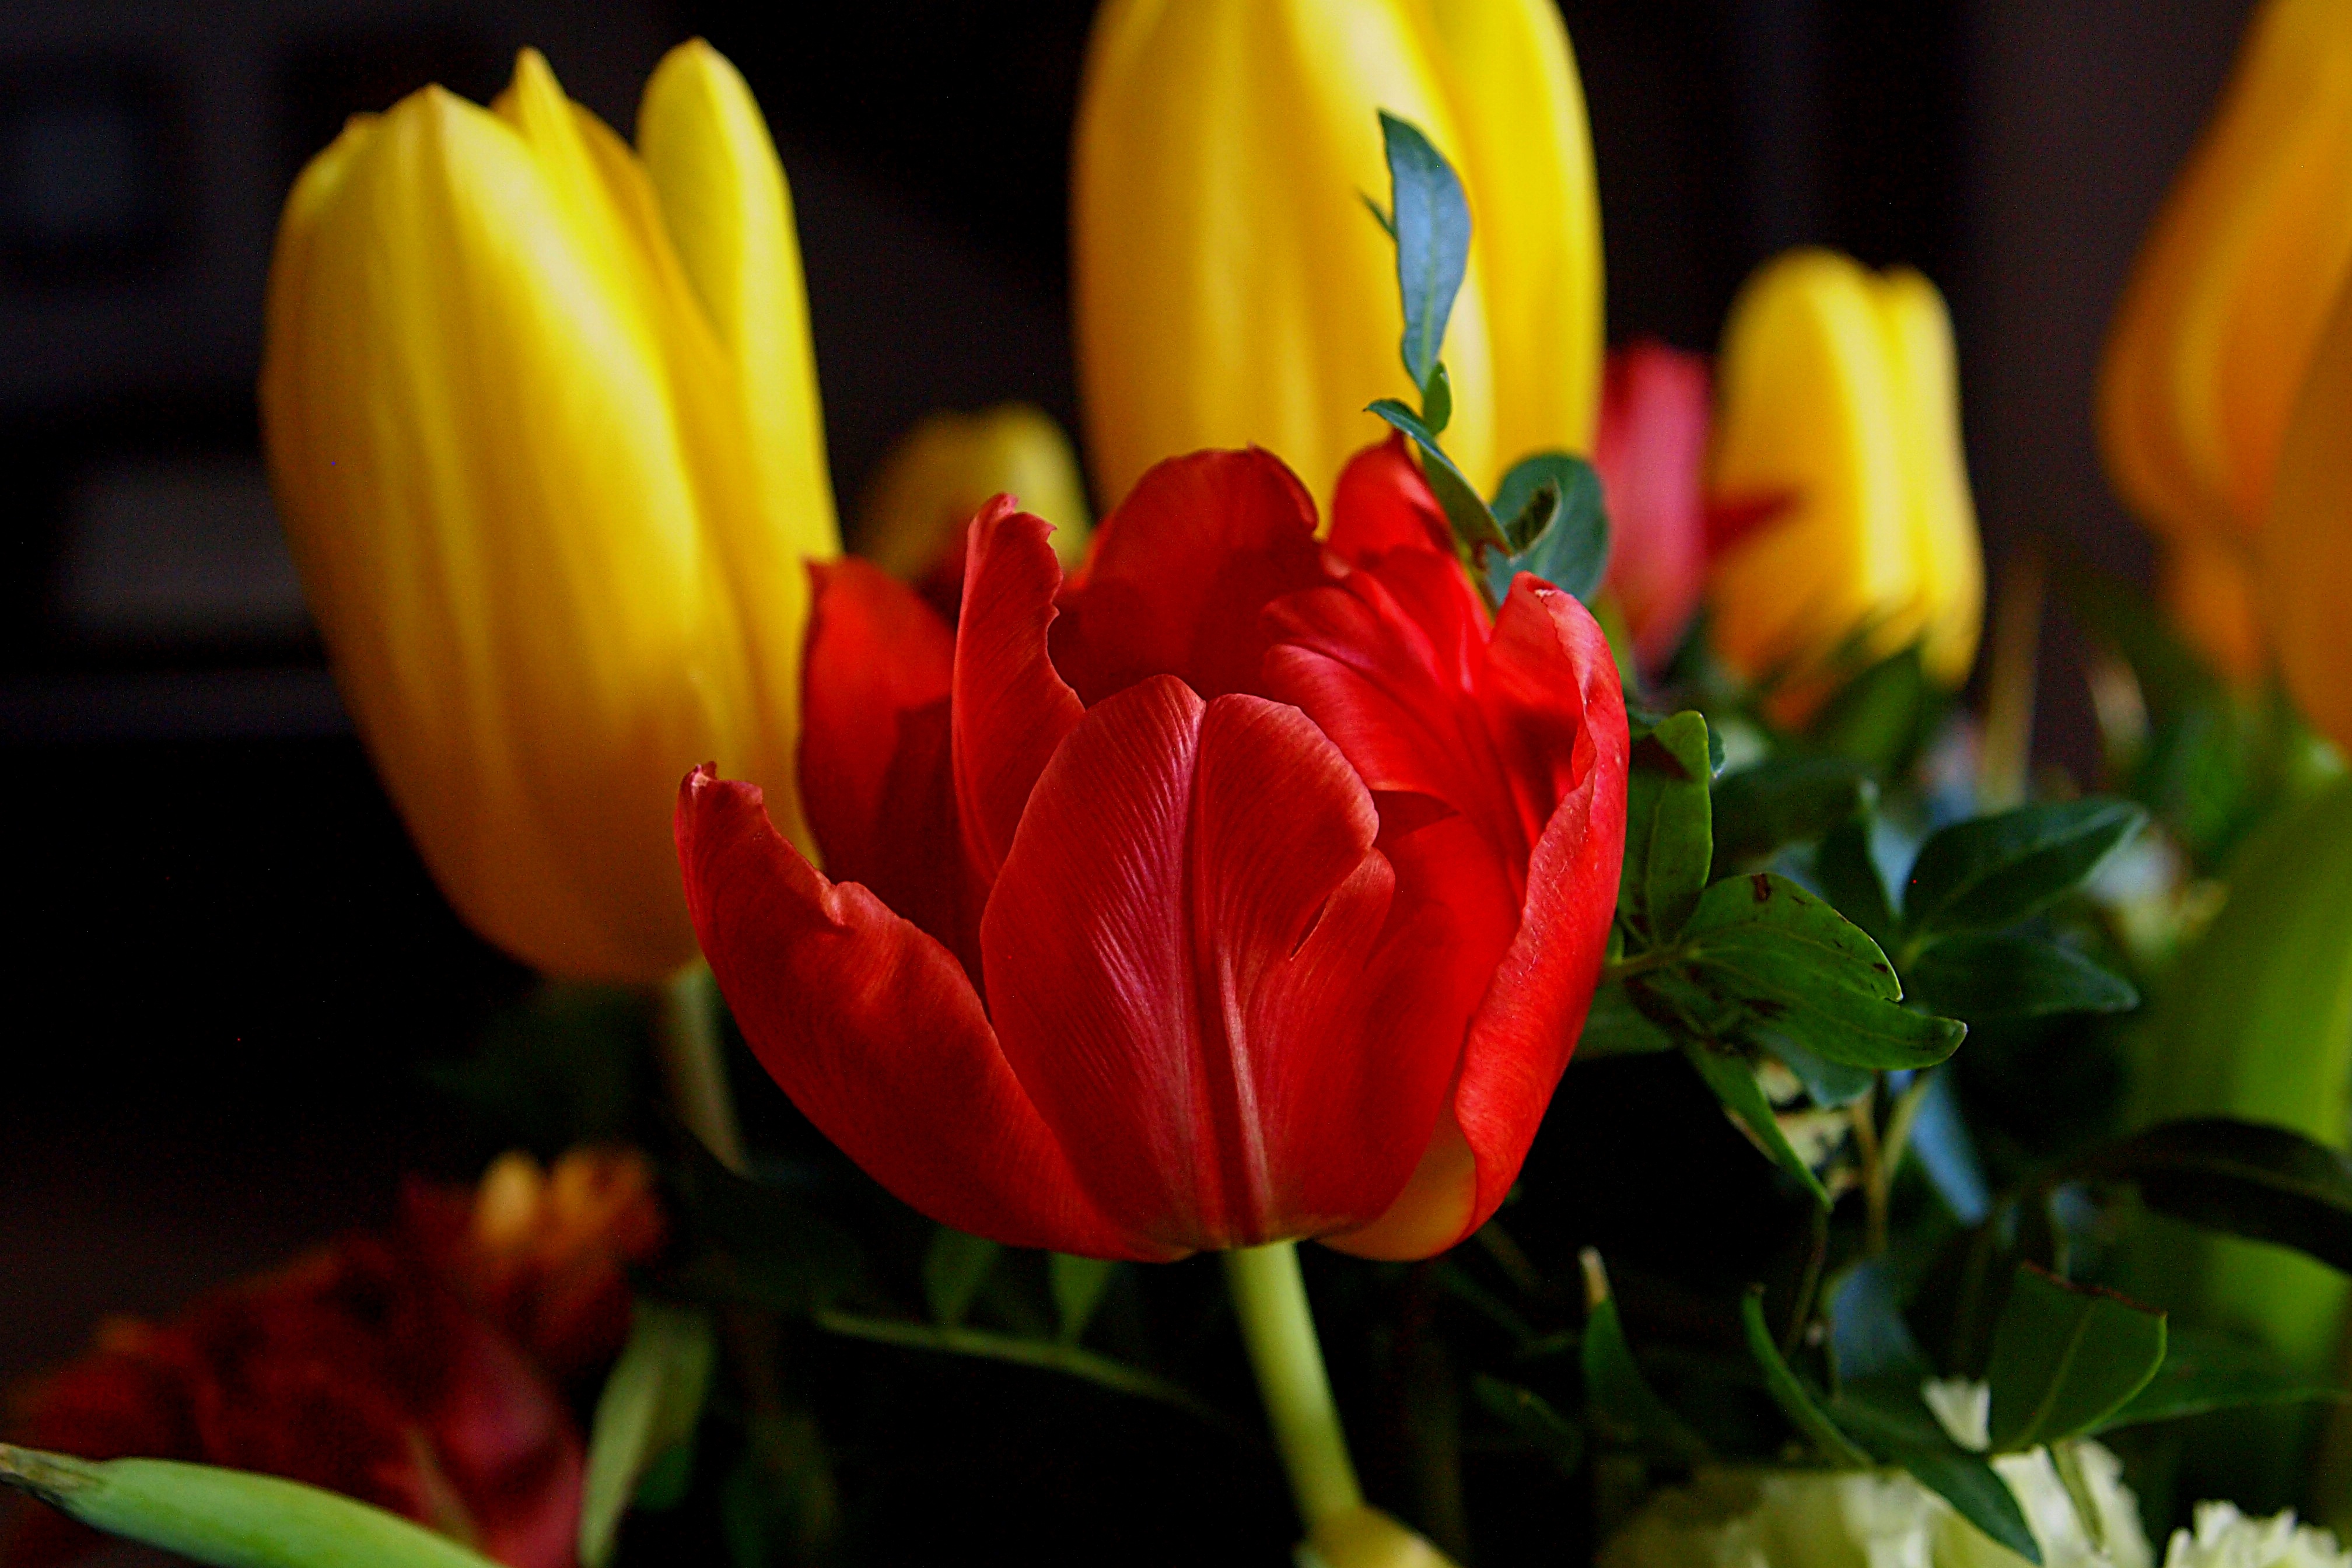
plant, flower, petal, bloom, tulip, spring, yellow, flora, netherlands, colors, tulips, floristry, macro photography, flowering plant, lily family, red tulip, plant stem, land plant